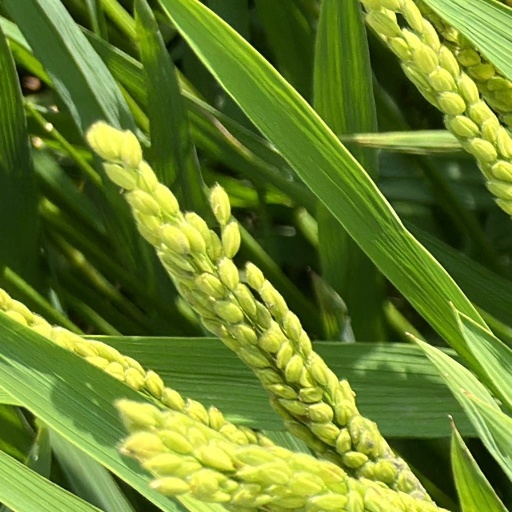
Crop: rice